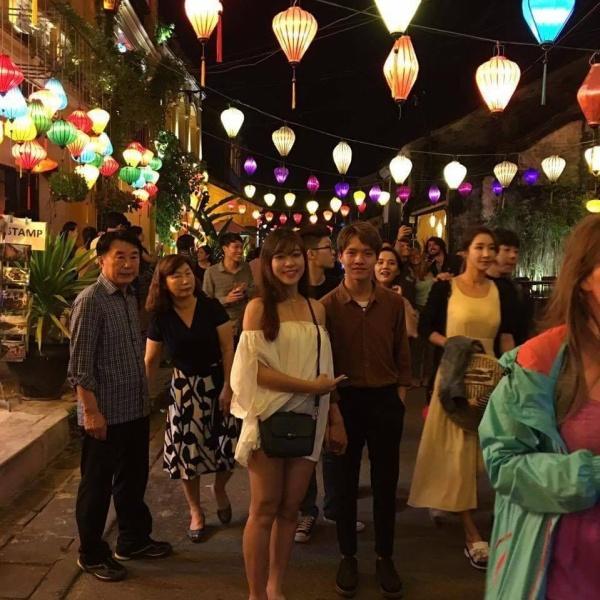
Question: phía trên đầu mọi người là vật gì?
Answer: phía trên đầu mọi người là những cái đèn lồng